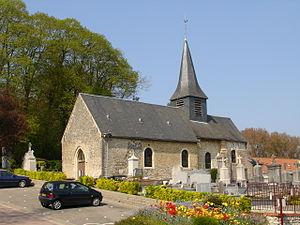
Église de Bonningues-lès-Calais
Bonningues-lès-Calais est une commune française située dans le département du Pas-de-Calais en région Hauts-de-France.